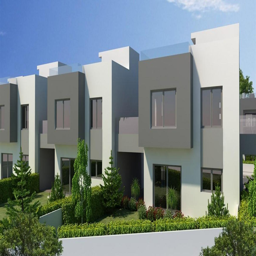
modern bedroom villa in a new project